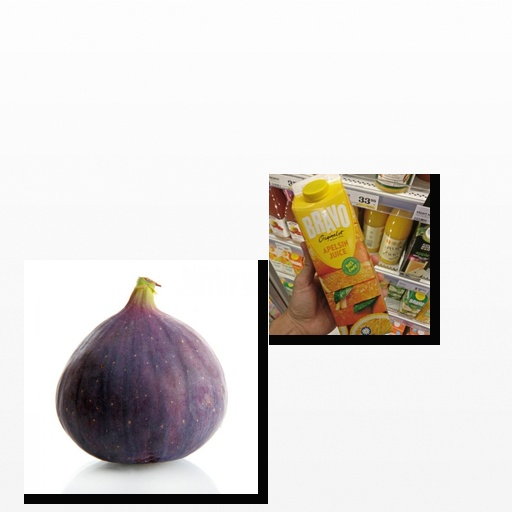
Food items: fig, orange_juice